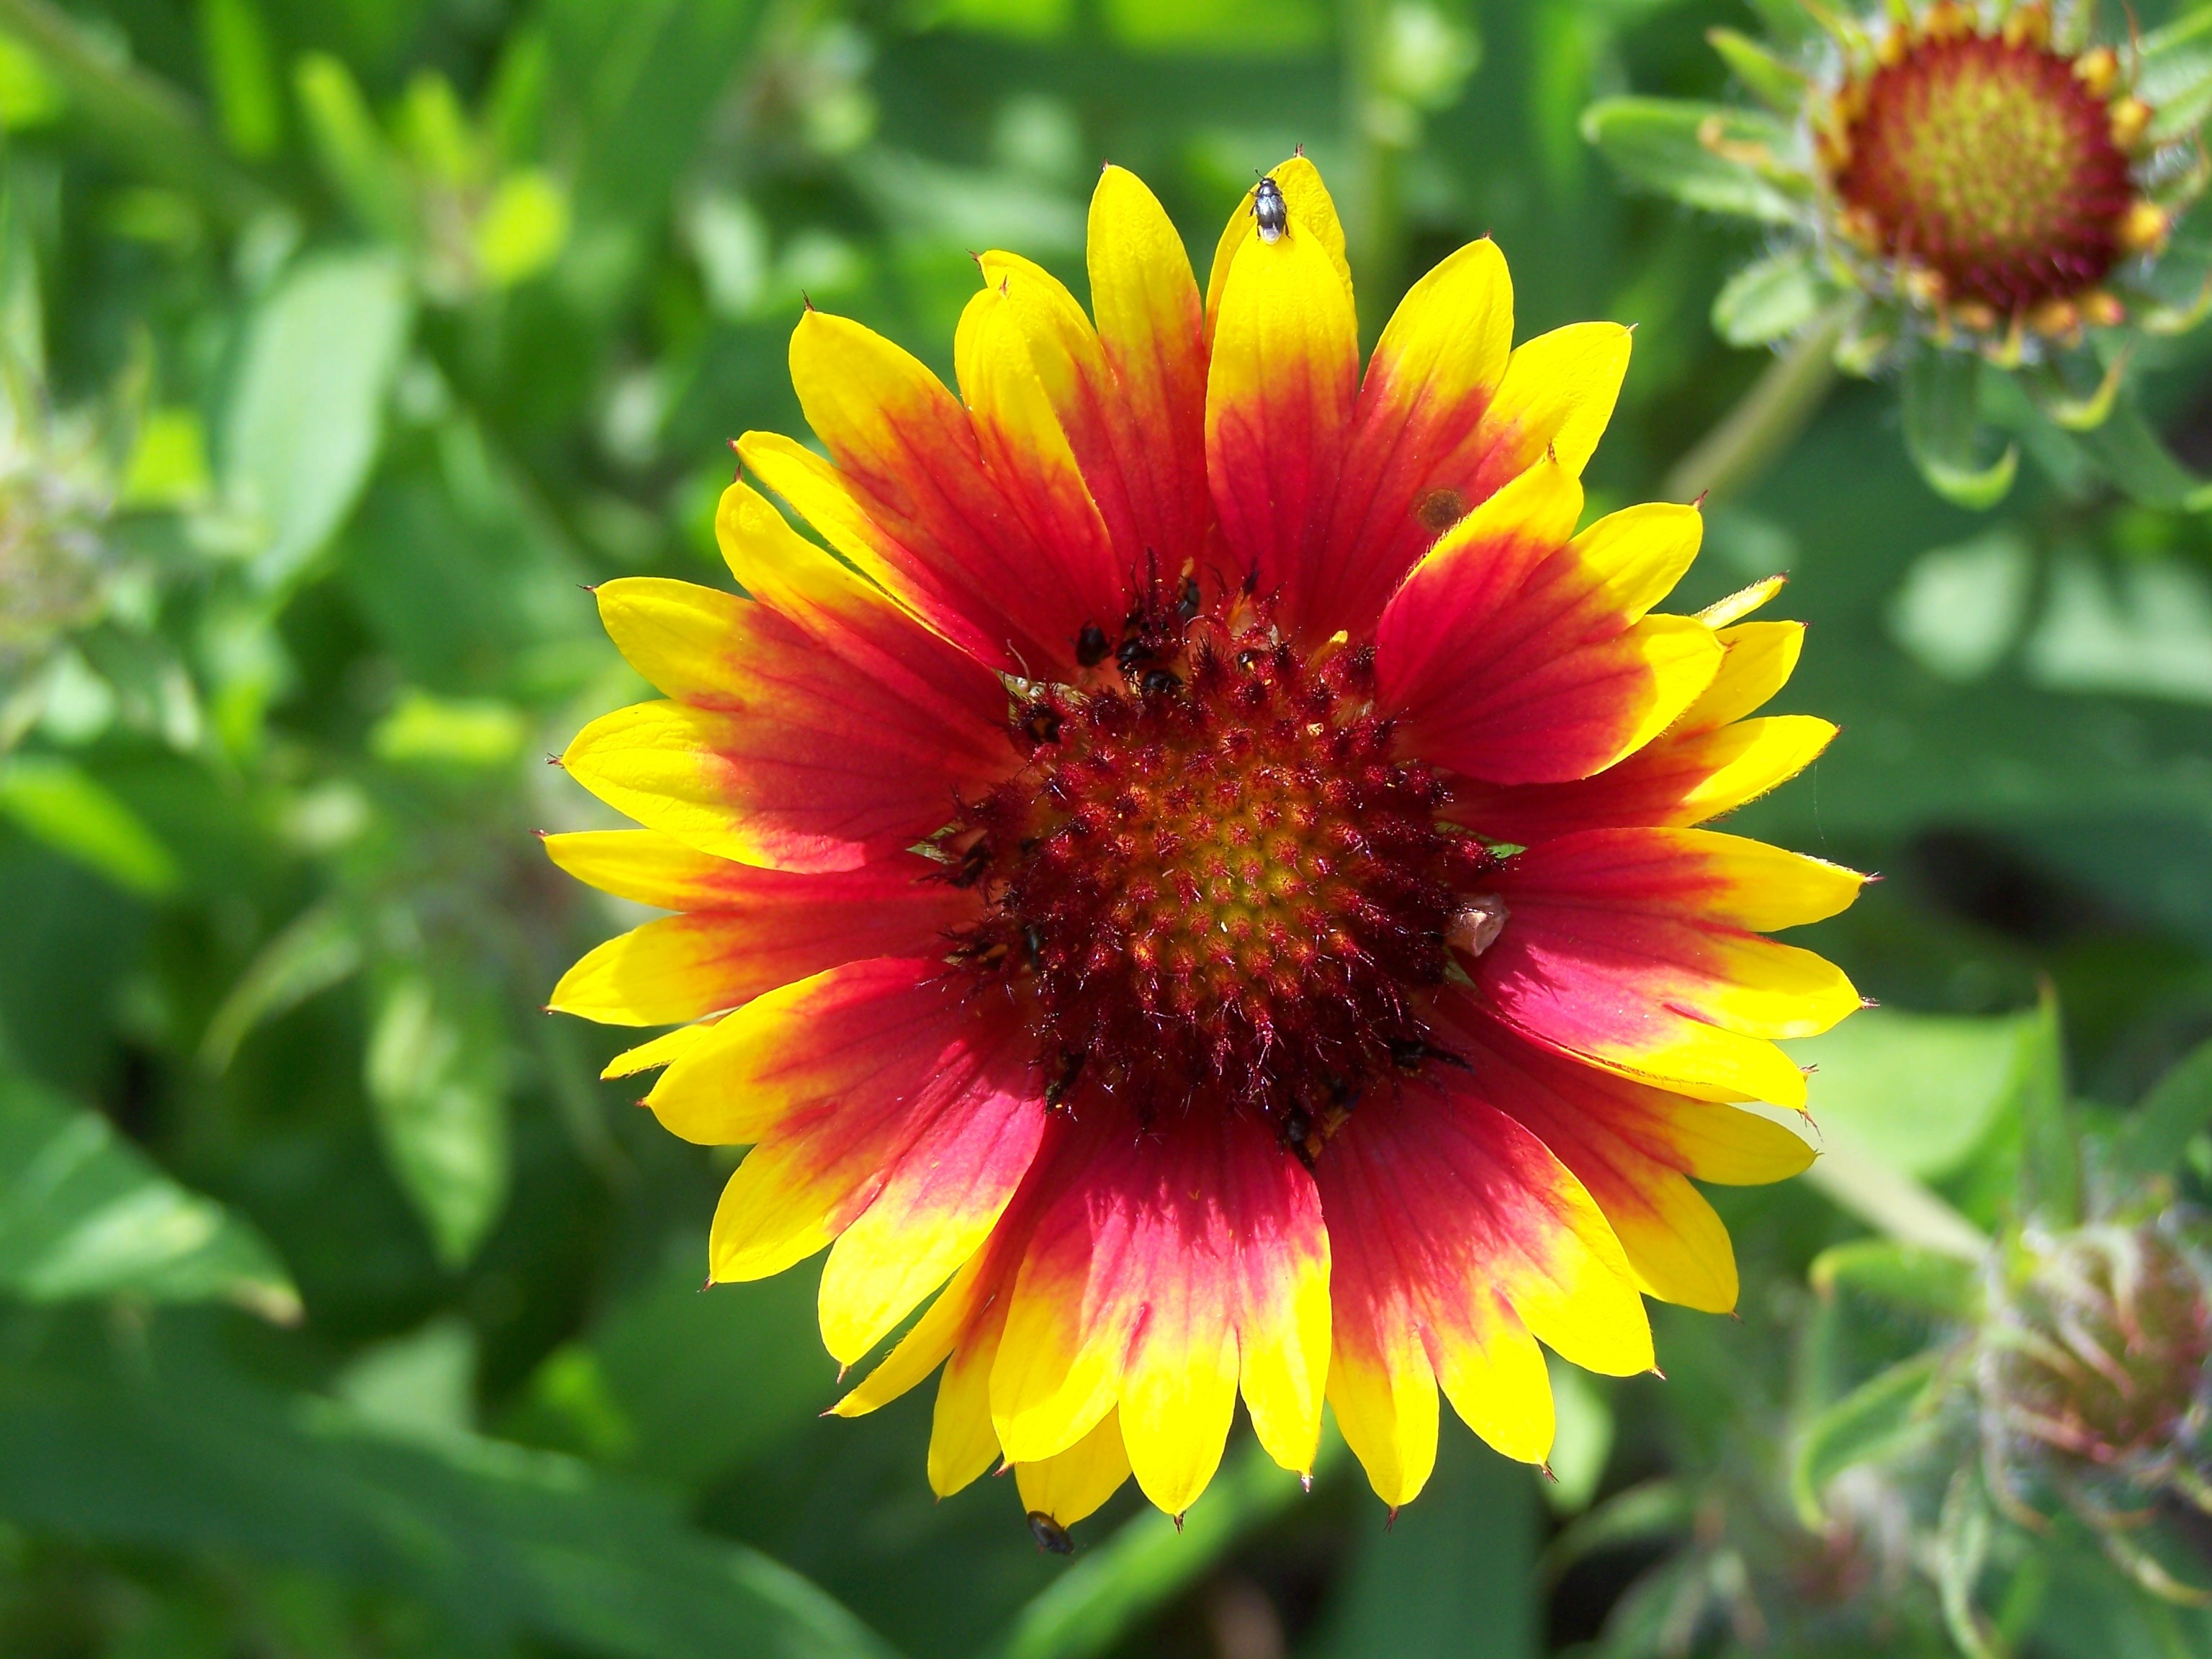
nature, blossom, plant, flower, petal, bloom, botany, yellow, flora, wildflower, flowers, macro photography, flowering plant, daisy family, annual plant, land plant, blanket flowers